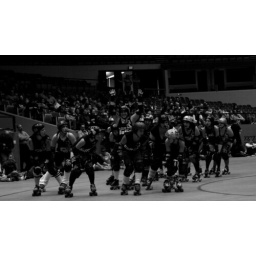
This had to be in black and white